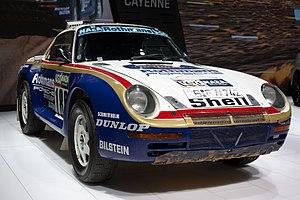
Le Rallye Dakar est un rallye-raid, créé par Thierry Sabine et lancé pour la première fois en décembre 1978. Il s'est disputé depuis lors chaque année, sauf en 2008, entre la fin décembre et la mi-janvier. Initialement disputé en partie en Europe et majoritairement en Afrique, l'épreuve se dispute en Amérique du Sud de 2009 à 2019 puis en Arabie saoudite à partir de 2020. Ce rallye est actuellement organisé par l'organisateur d'événements sportifs français Amaury Sport Organisation.